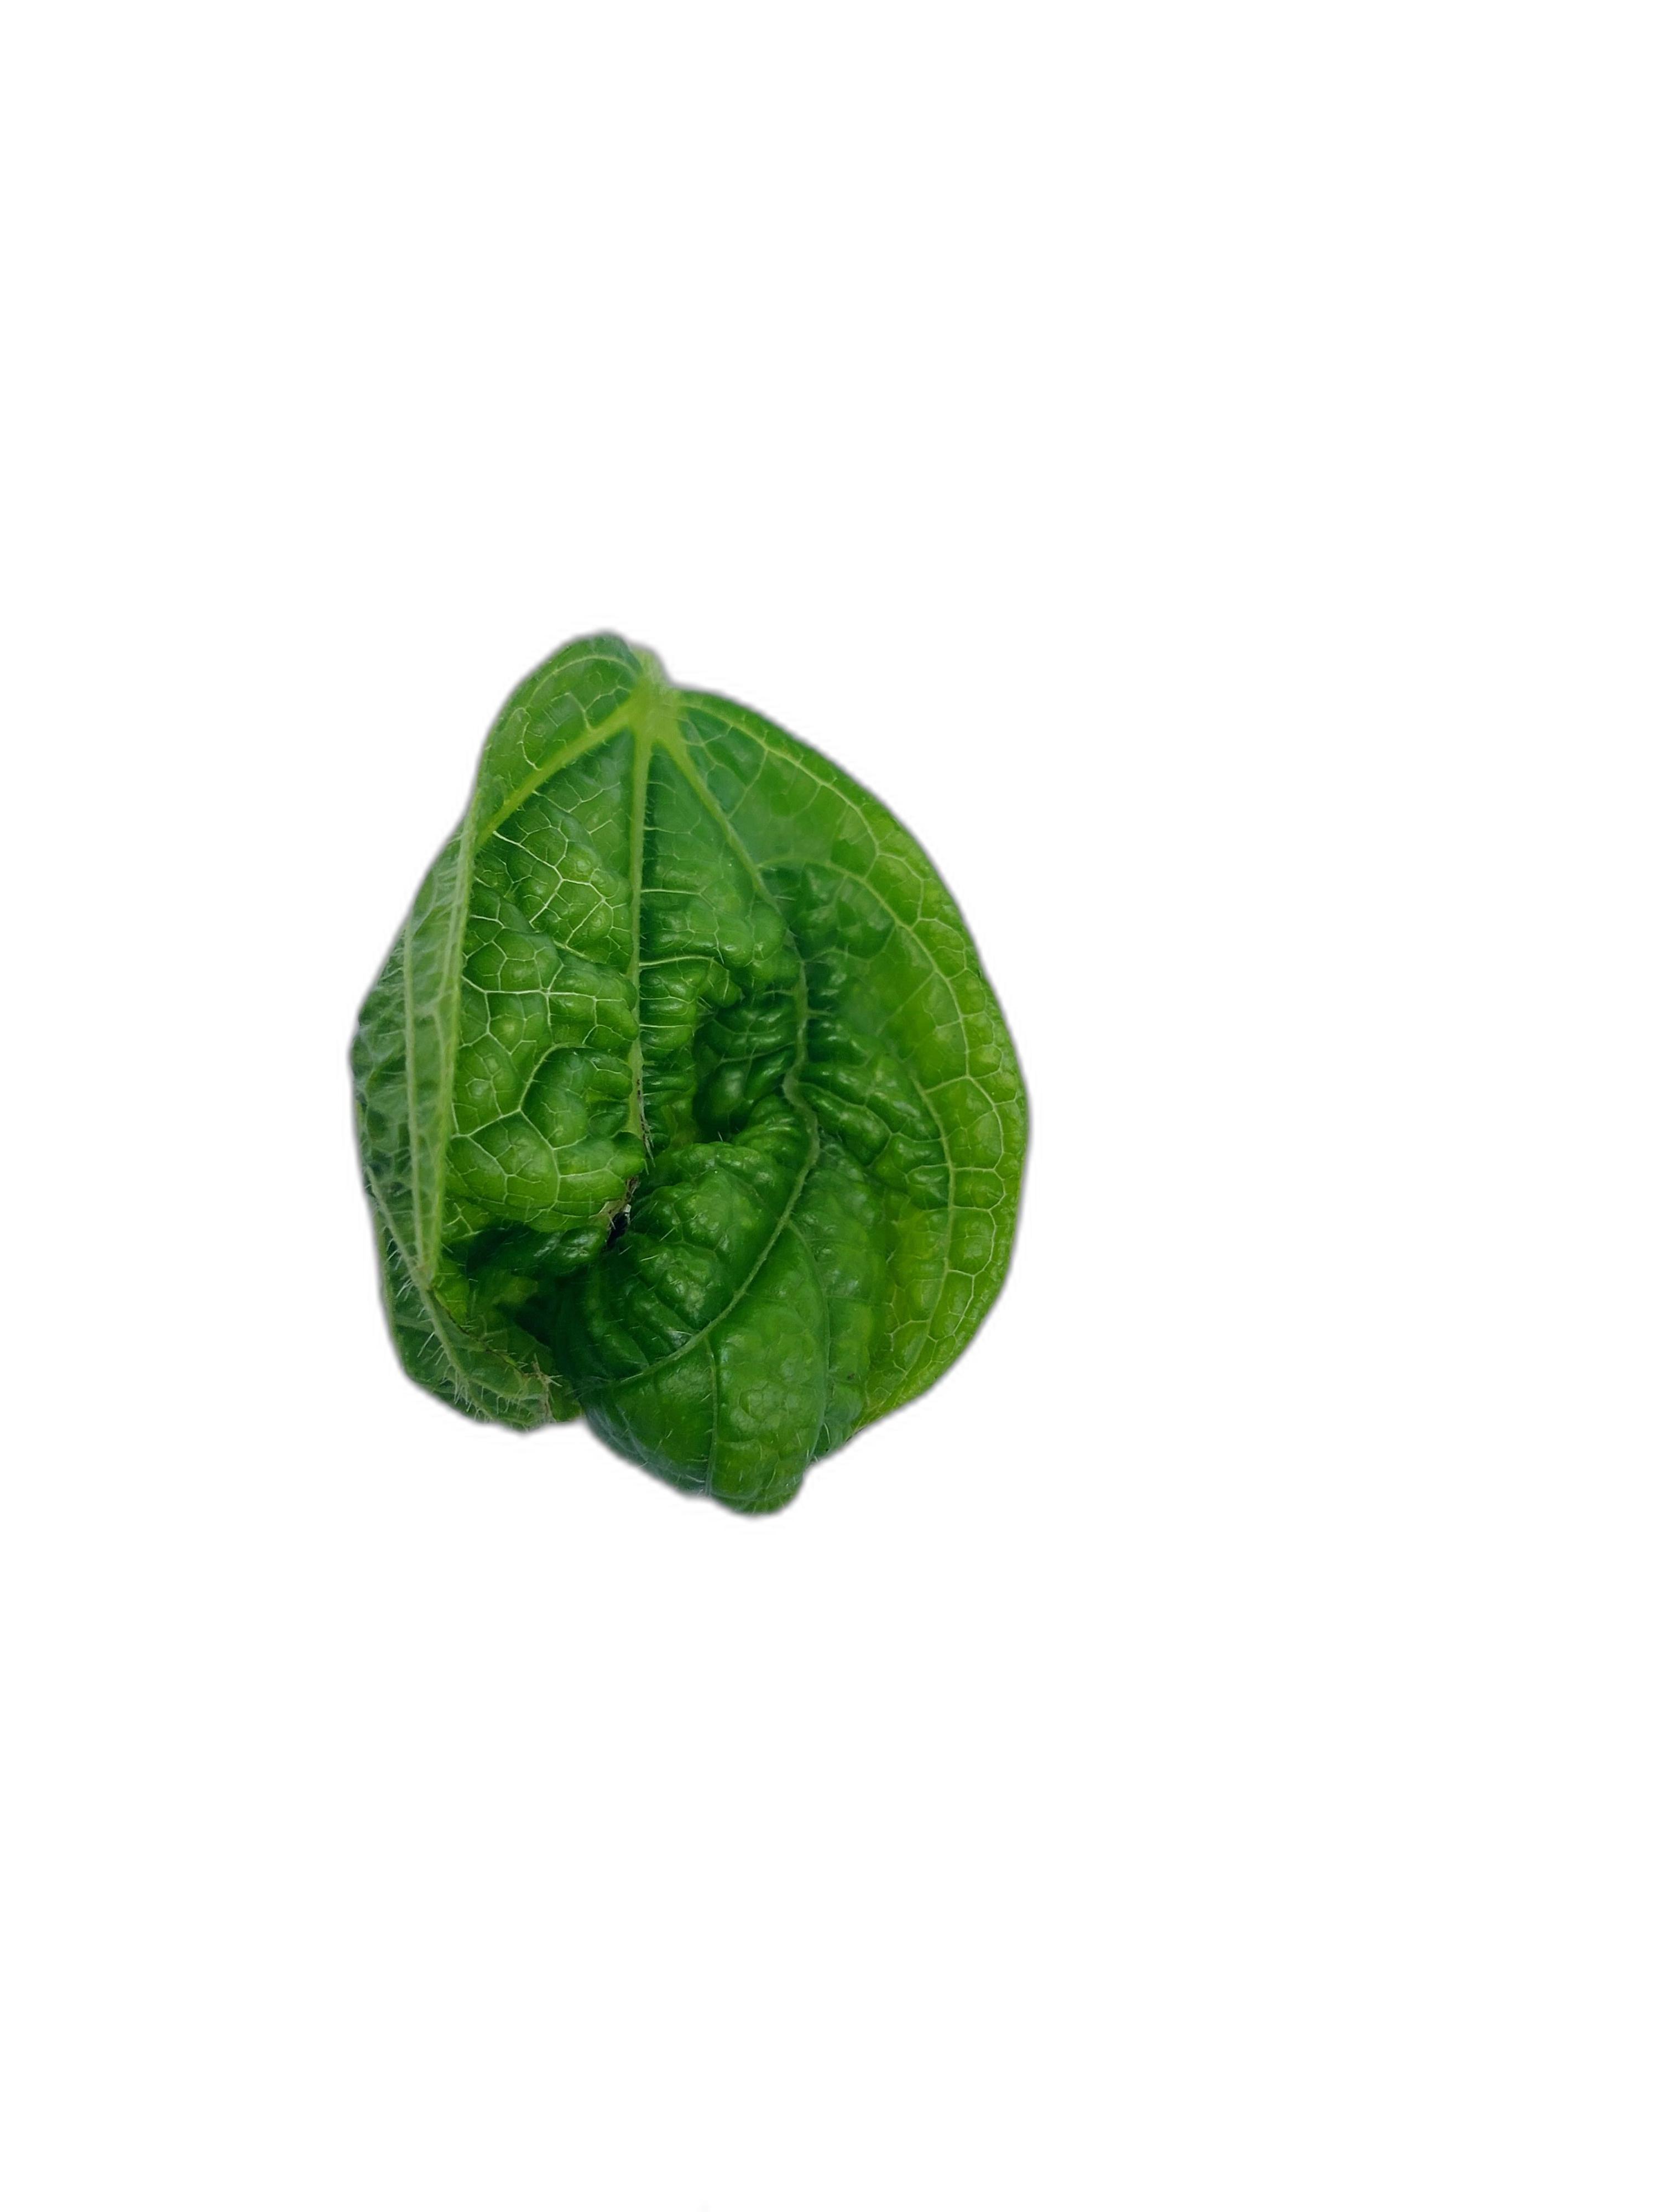
Label: Leaf Crinkle